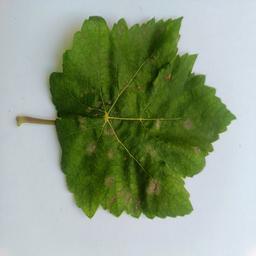
Label: Powdery Mildew